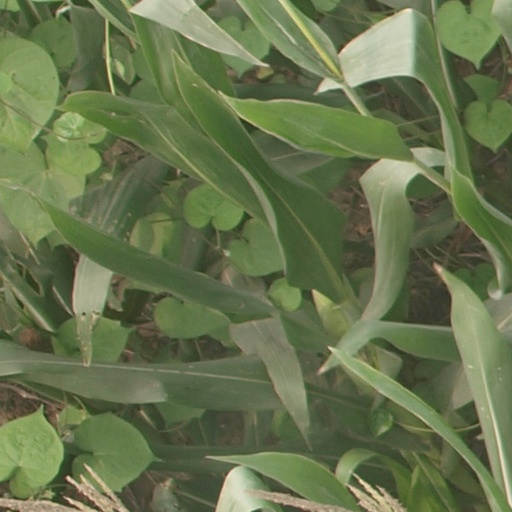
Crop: maize; corn